Hermann Hesse

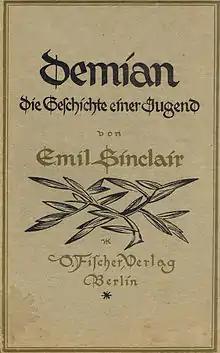
"Demian," 1919

In his time, Hesse was a popular and influential author in the German-speaking world; worldwide fame only came later. Hesse's first great novel, "Peter Camenzind", was received enthusiastically by young Germans desiring a different and more "natural" way of life in this time of great economic and technological progress in the country (see also Wandervogel movement). "Demian" had a strong and enduring influence on the generation returning home from the First World War. Similarly, "The Glass Bead Game", with its disciplined intellectual world of Castalia and the powers of meditation and humanity, captivated Germans' longing for a new order amid the chaos of a broken nation following the loss in the Second World War.